Precious Blood Catholic Church (Los Angeles)

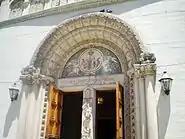
Entrance to Precious Blood Church

The current church building stands on a v-shaped corner of Occidental Blvd. and Hoover St., dedicated in November 1926. It is an Italian Romanesque structure. The church has three rose windows that offer a dim and religious life. Twelve large stained glass windows, six yellow windows and the Stations of the Cross Mosaics are over the nave. The church structure is entirely made of poured concrete. The ceiling beams are painted to look like wood, but are actually concrete. The church was remodelled in 1951 by Wallace Neff who commissioned Millard Sheets to create the mosaics in the apse. Neff also added a parish hall.